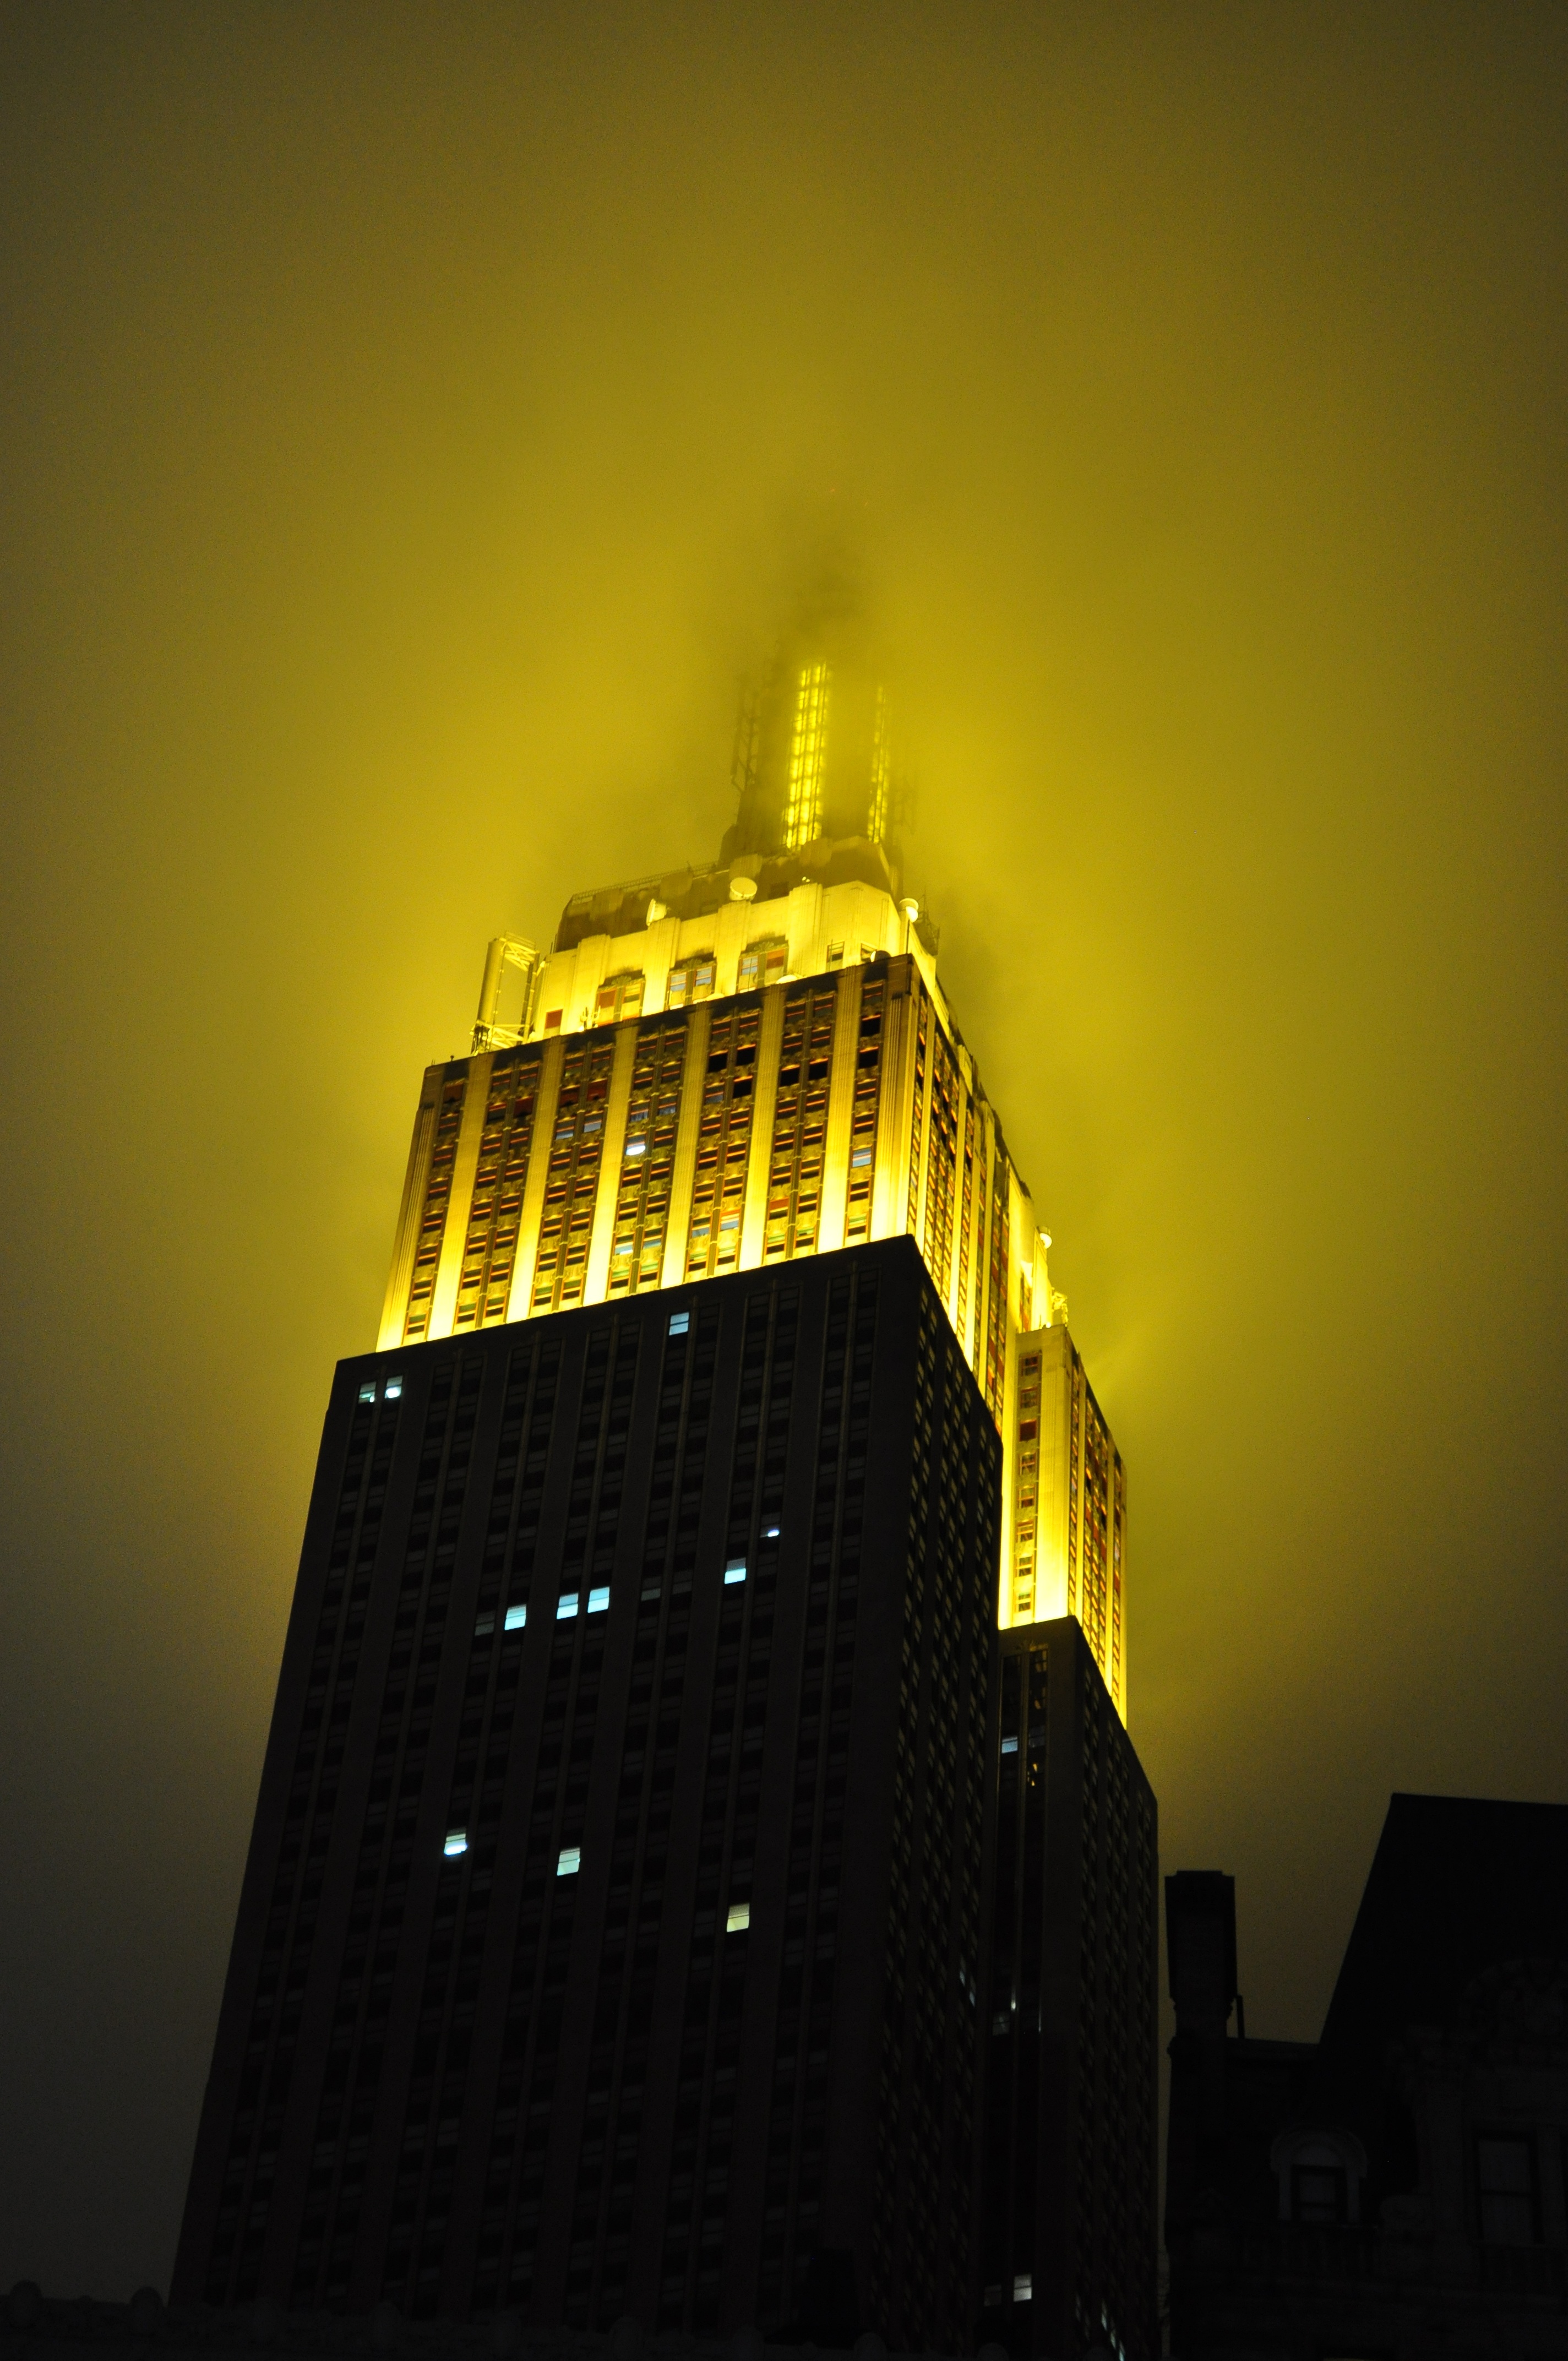
horizon, light, sky, fog, sunset, skyline, night, sunlight, building, dawn, city, skyscraper, new york, cityscape, downtown, dusk, evening, twilight, reflection, tower, landmark, darkness, tower block, spire, albion, shape, metropolis, high rise building, atmospheric phenomenon, human settlement, atmosphere of earth, metropolitan area, chrysler center